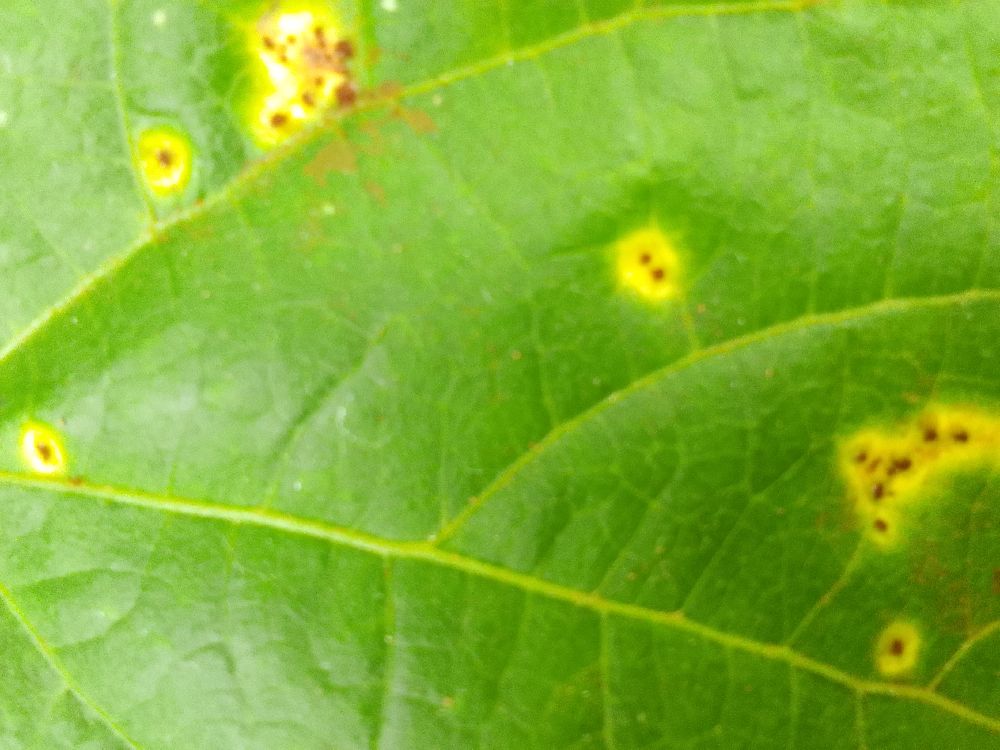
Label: rust